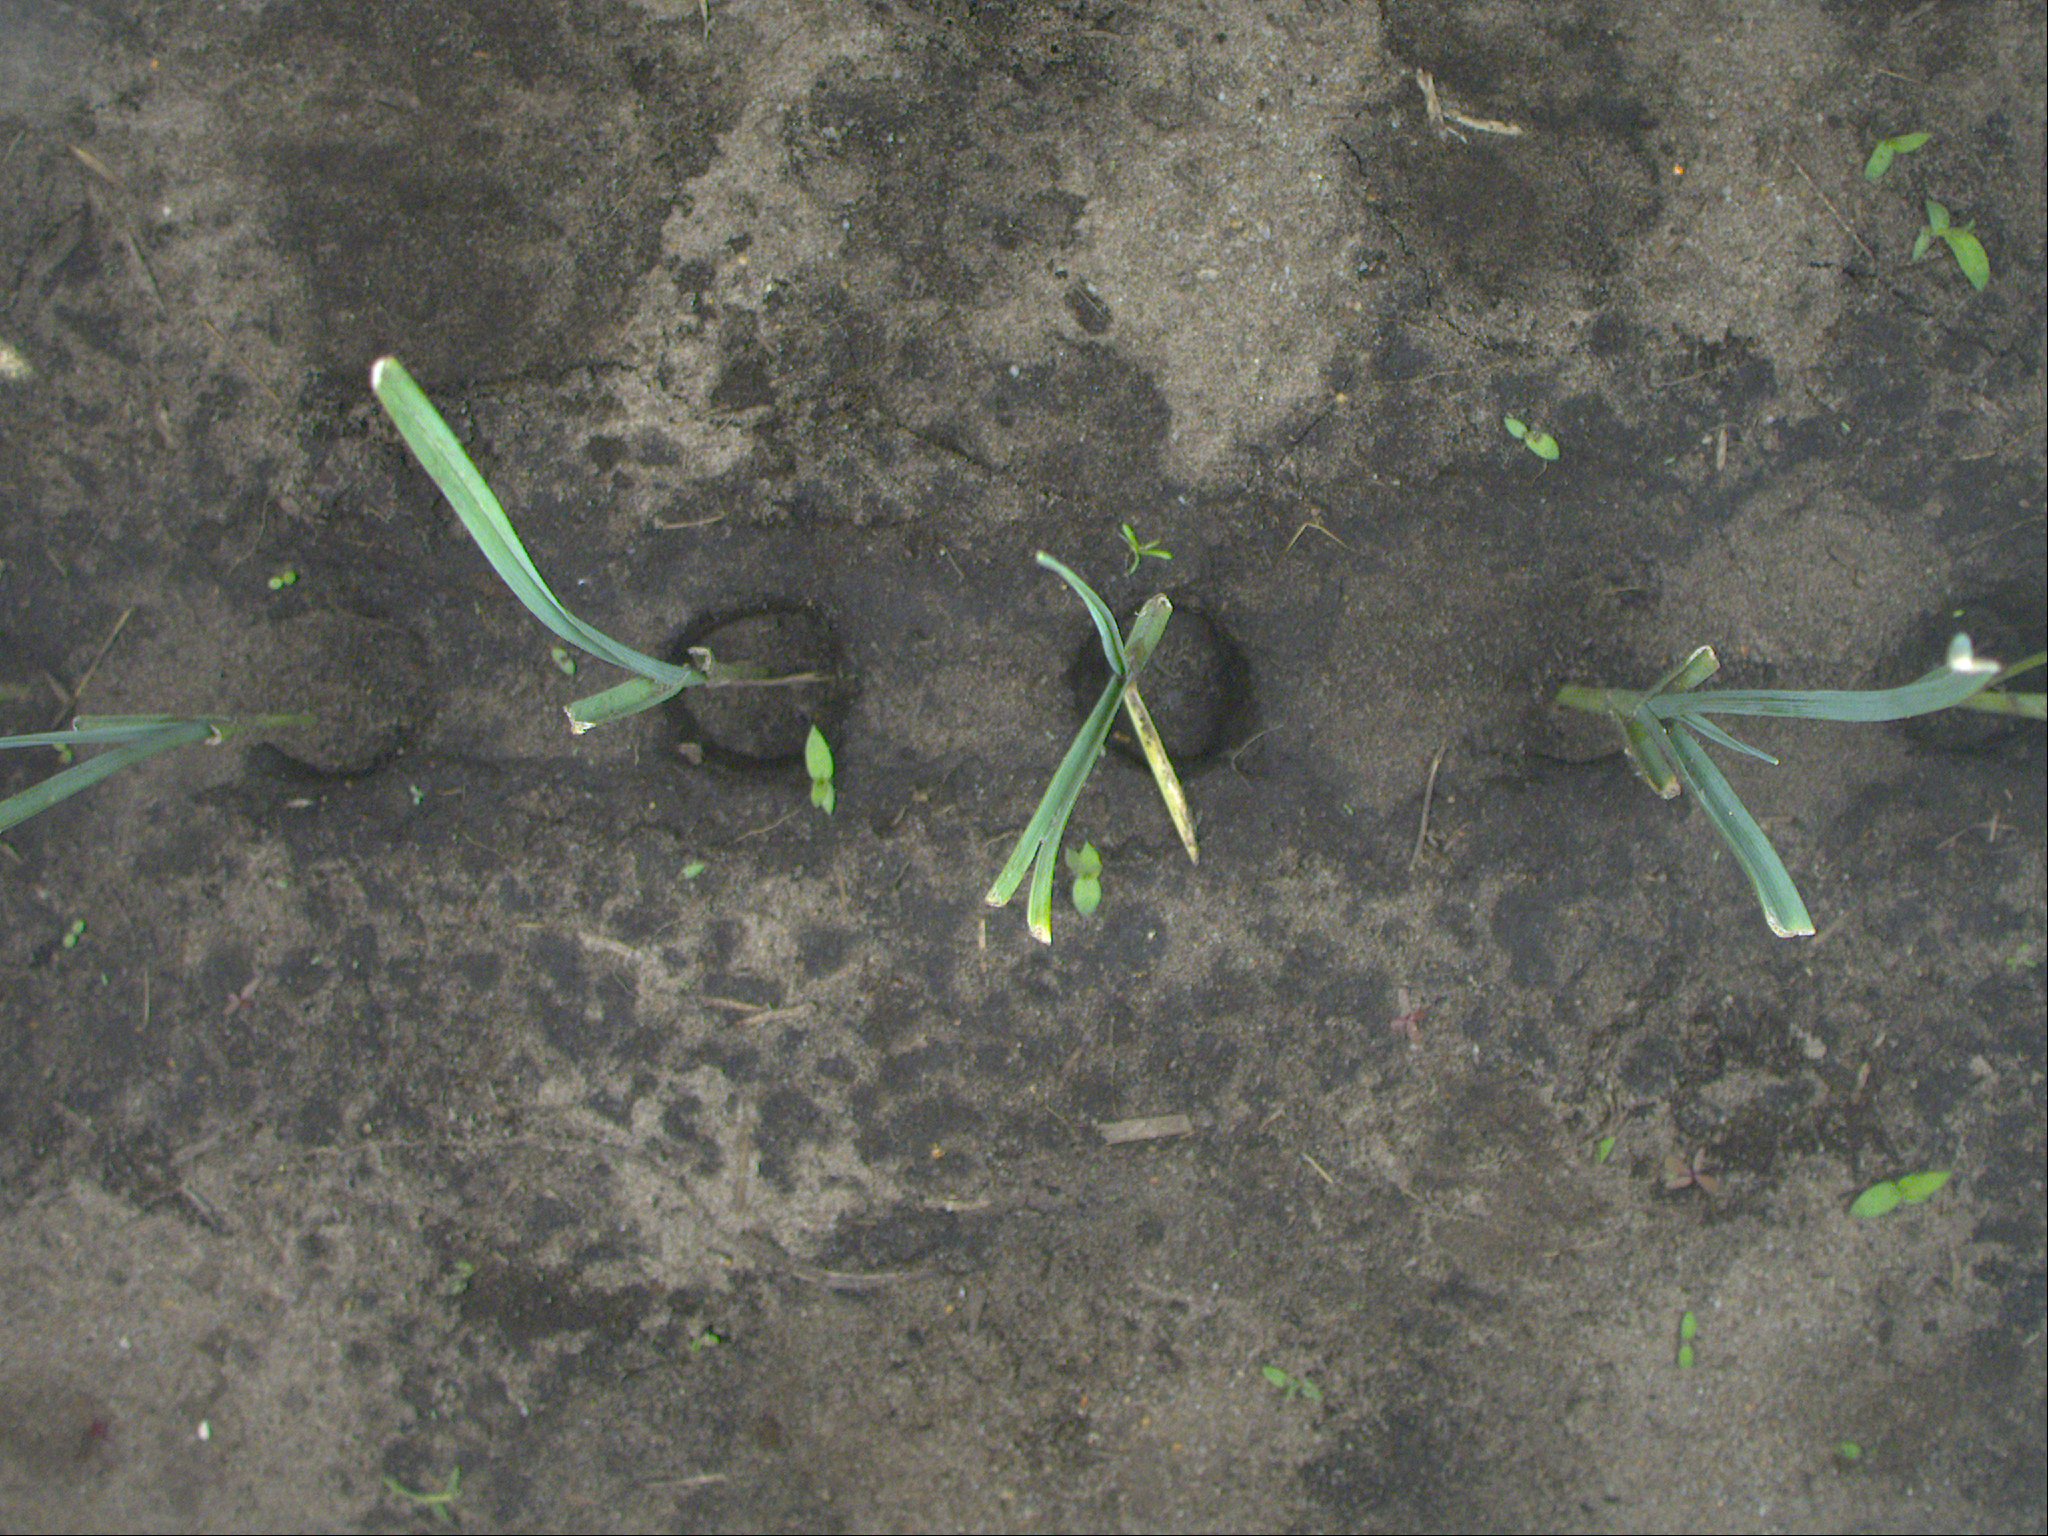
Crop: leek
Objects: leek, leek, leek, leek, stem_leek, stem_leek, stem_leek, stem_leek, stem_leek